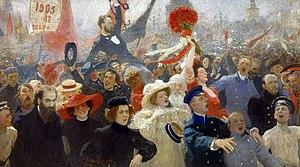
La Russie, en forme longue la fédération de Russie, est un état fédéral transcontinental. Elle est l'héritière de l'Empire russe et l'état continuateur de l'Union des républiques socialistes soviétiques.
Afrique orientale britannique: répression de la révolte gusii.
Le Manifeste d'octobre a été signé le 17 octobre 1905 par l'empereur Nicolas II de Russie sous l'influence de Sergueï Witte, en réponse aux troubles de la Révolution russe de 1905.
La Mer et les Prisons est un essai paru en 1956 de l'écrivain et homme politique Roger Quilliot sur l'œuvre de l'écrivain Albert Camus, prix Nobel de littérature en 1957.
1905 est une année commune commençant par un dimanche.
Nicolas II, né Nikolaï Aleksandrovitch Romanov le 6 mai 1868 au palais de Tsarskoïe Selo et exécuté sommairement avec toute sa famille le 17 juillet 1918 à Iekaterinbourg, est connu comme le dernier empereur de Russie, également roi de Pologne et grand-duc de Finlande, de la dynastie des Romanov.